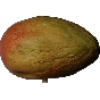
Label: Papaya 1